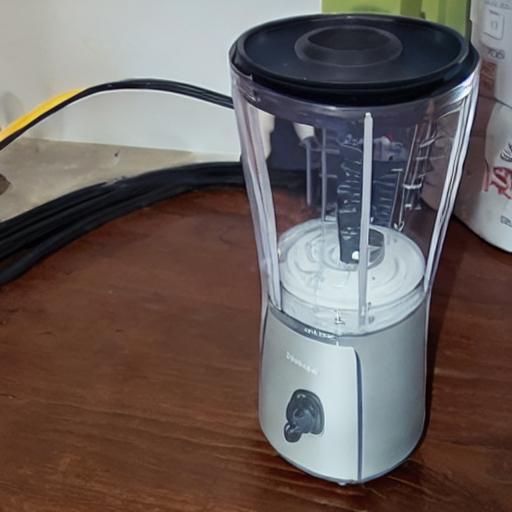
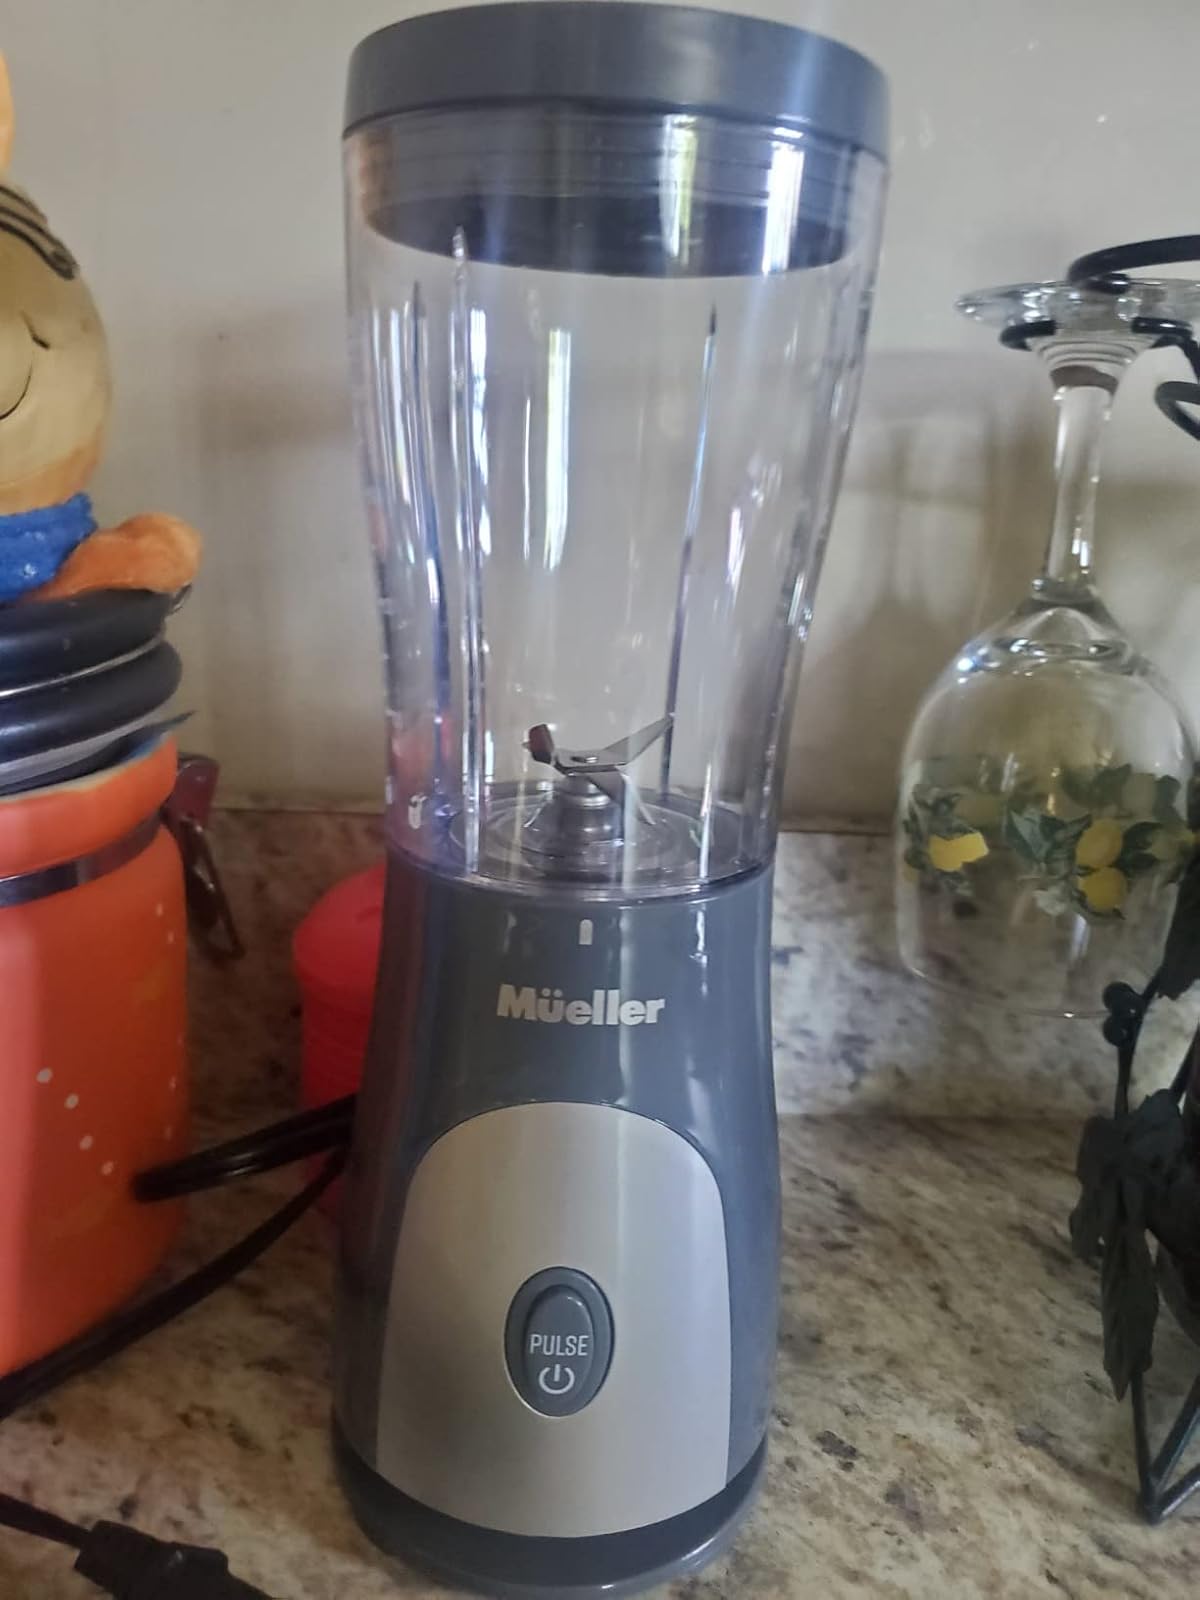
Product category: items_blender
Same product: no